Michael Rosen

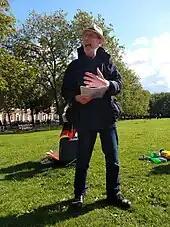

Rosen has previously taught children's literature on the MA in education studies at the University of North London and its successor institution, London Metropolitan University. He was formerly a visiting professor of children's literature at Birkbeck, University of London, where he taught children's literature and devised an MA in children's literature, which commenced in October 2010. Since September 2014, he has been at Goldsmiths, University of London, as professor of children's literature in the Department of Educational Studies, teaching an MA in children's literature.